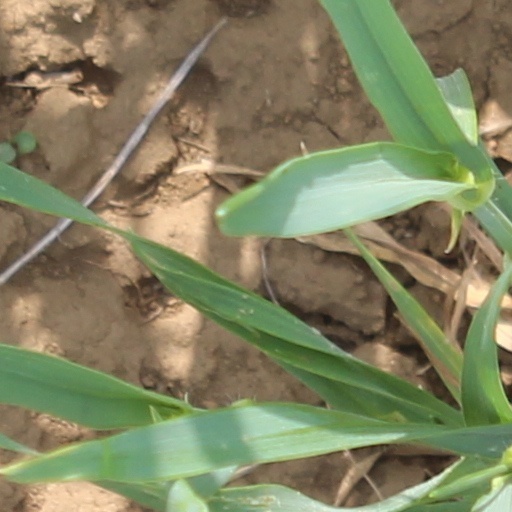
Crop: wheat